Quinns Rocks, Western Australia

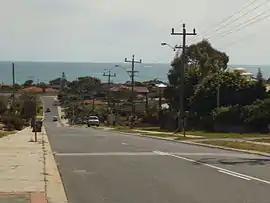
Quinns Road, heading towards the Indian Ocean

Quinns Rocks is an outer coastal suburb of Perth, Western Australia, located north of Perth's central business district. It is part of the City of Wanneroo local government area. The suburb was formally established in 1962 as a rural townsite, focused around Quinns Beach, the area's main amenity.